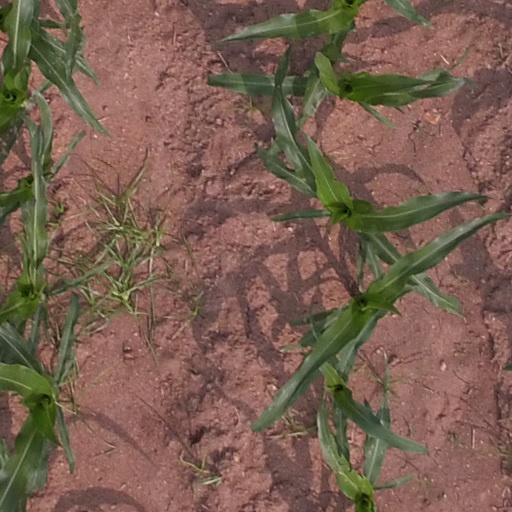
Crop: maize; corn